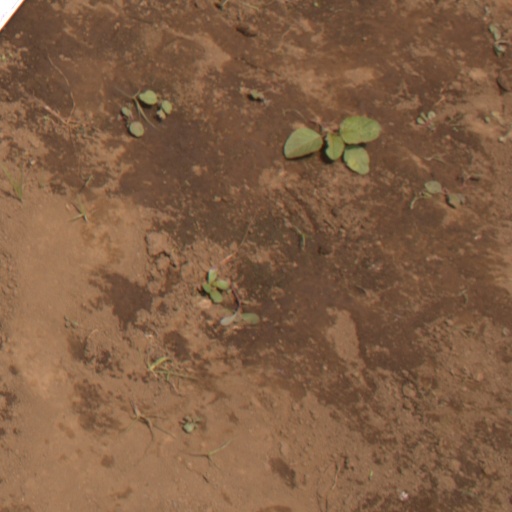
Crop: soybean